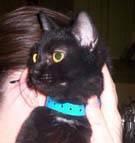
cat